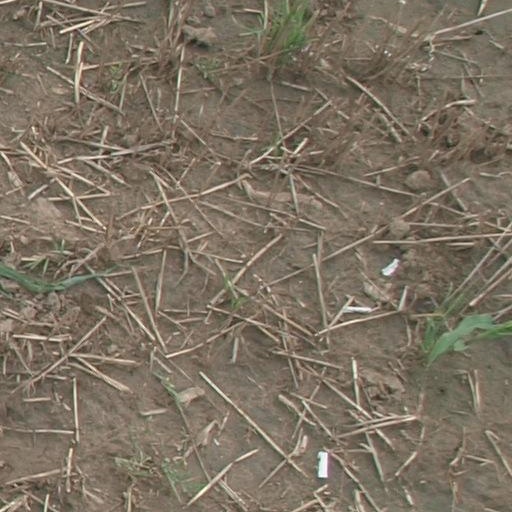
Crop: maize; corn